Refuge castle

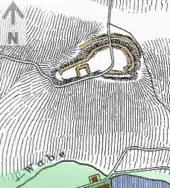
A presumed refuge castle: Krimmelburg in the Elm, part of the "Reitlingsbefestigungen" fortifications

In Europe a multitude of large protohistoric sites surrounded by earthworks has been uncovered by archaeological excavations, many over 100 metres in diameter, that are understood to be refuge castles. Amongst ancient historical references to them are the refuge castles of the Gauls described by Caesar as "oppida", although they could also be permanent settlements. Similar ringwork ("Ringwall") systems were built by the various Germanic and Slavic tribes, the latter until well into the Middle Ages period. Such systems are also known as hillforts ("Wallburgen"), the primary construction material being earth, but wood and stone were also used in a variety of construction methods.